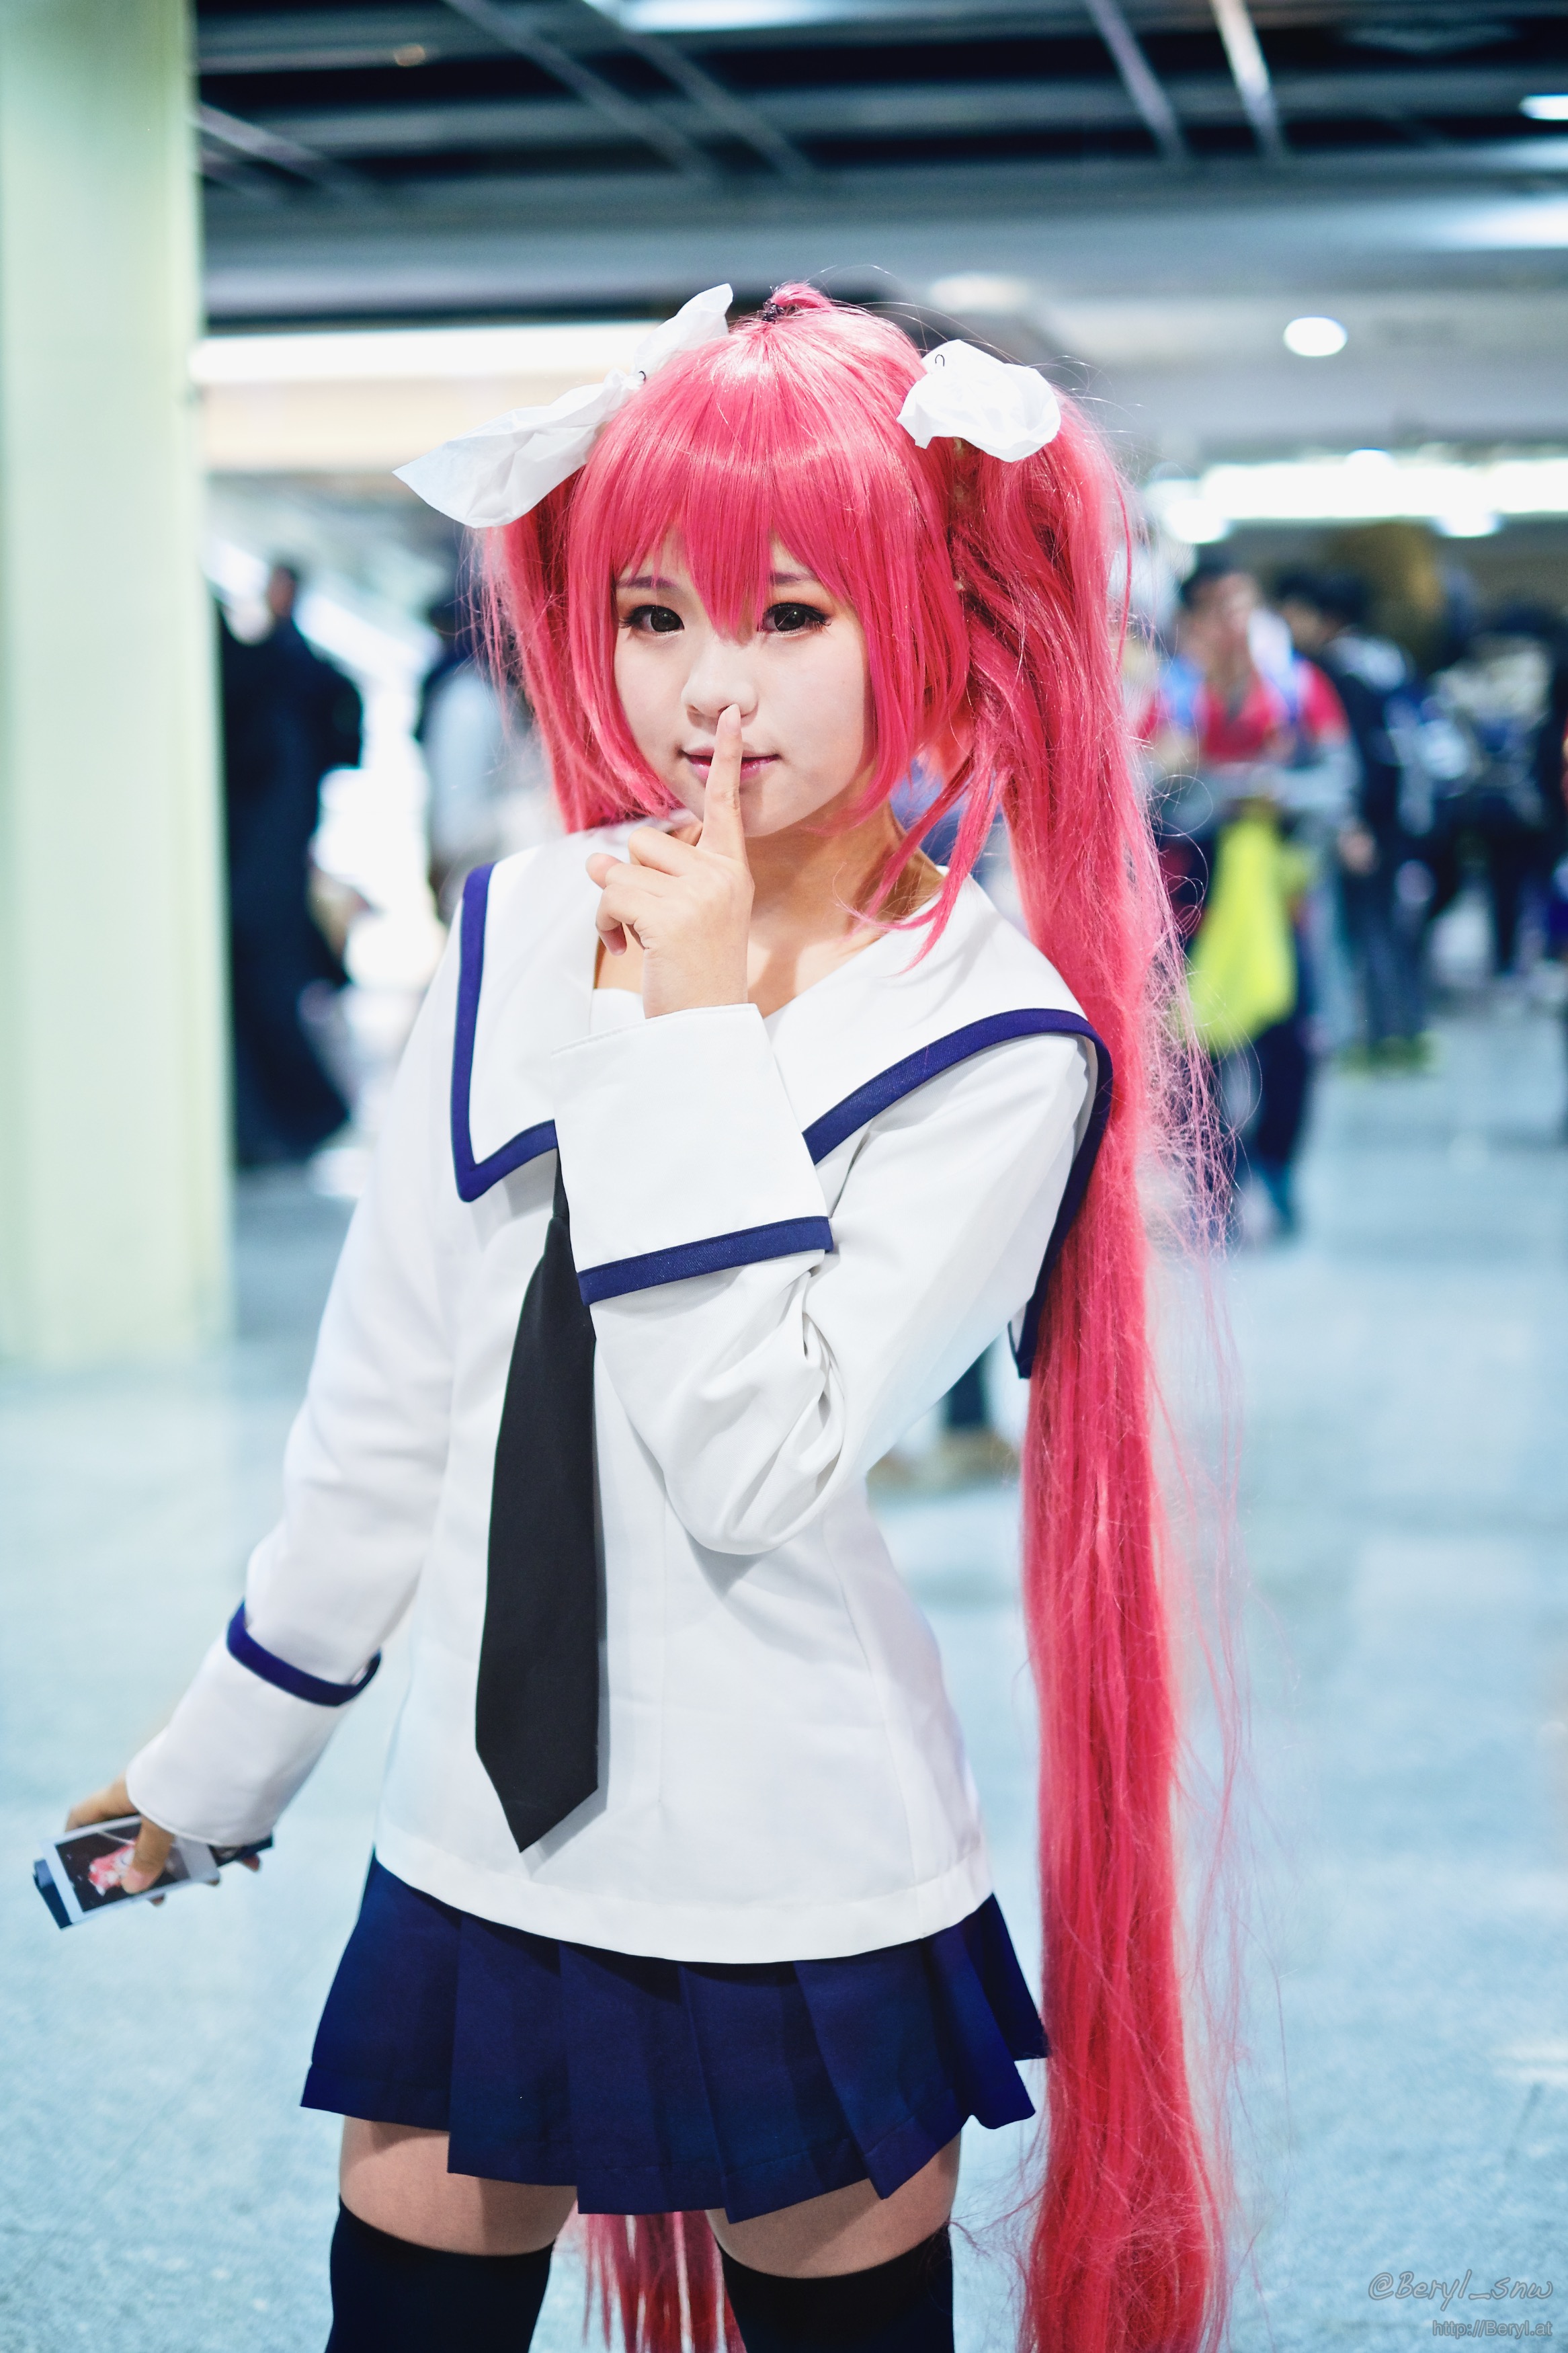
people, girl, cute, fujifilm, portrait, clothing, 2015, face, cosplay, 35mm, canton, costume, anime, comic, comiccon, xf35mmf14r, xpro1, yaca